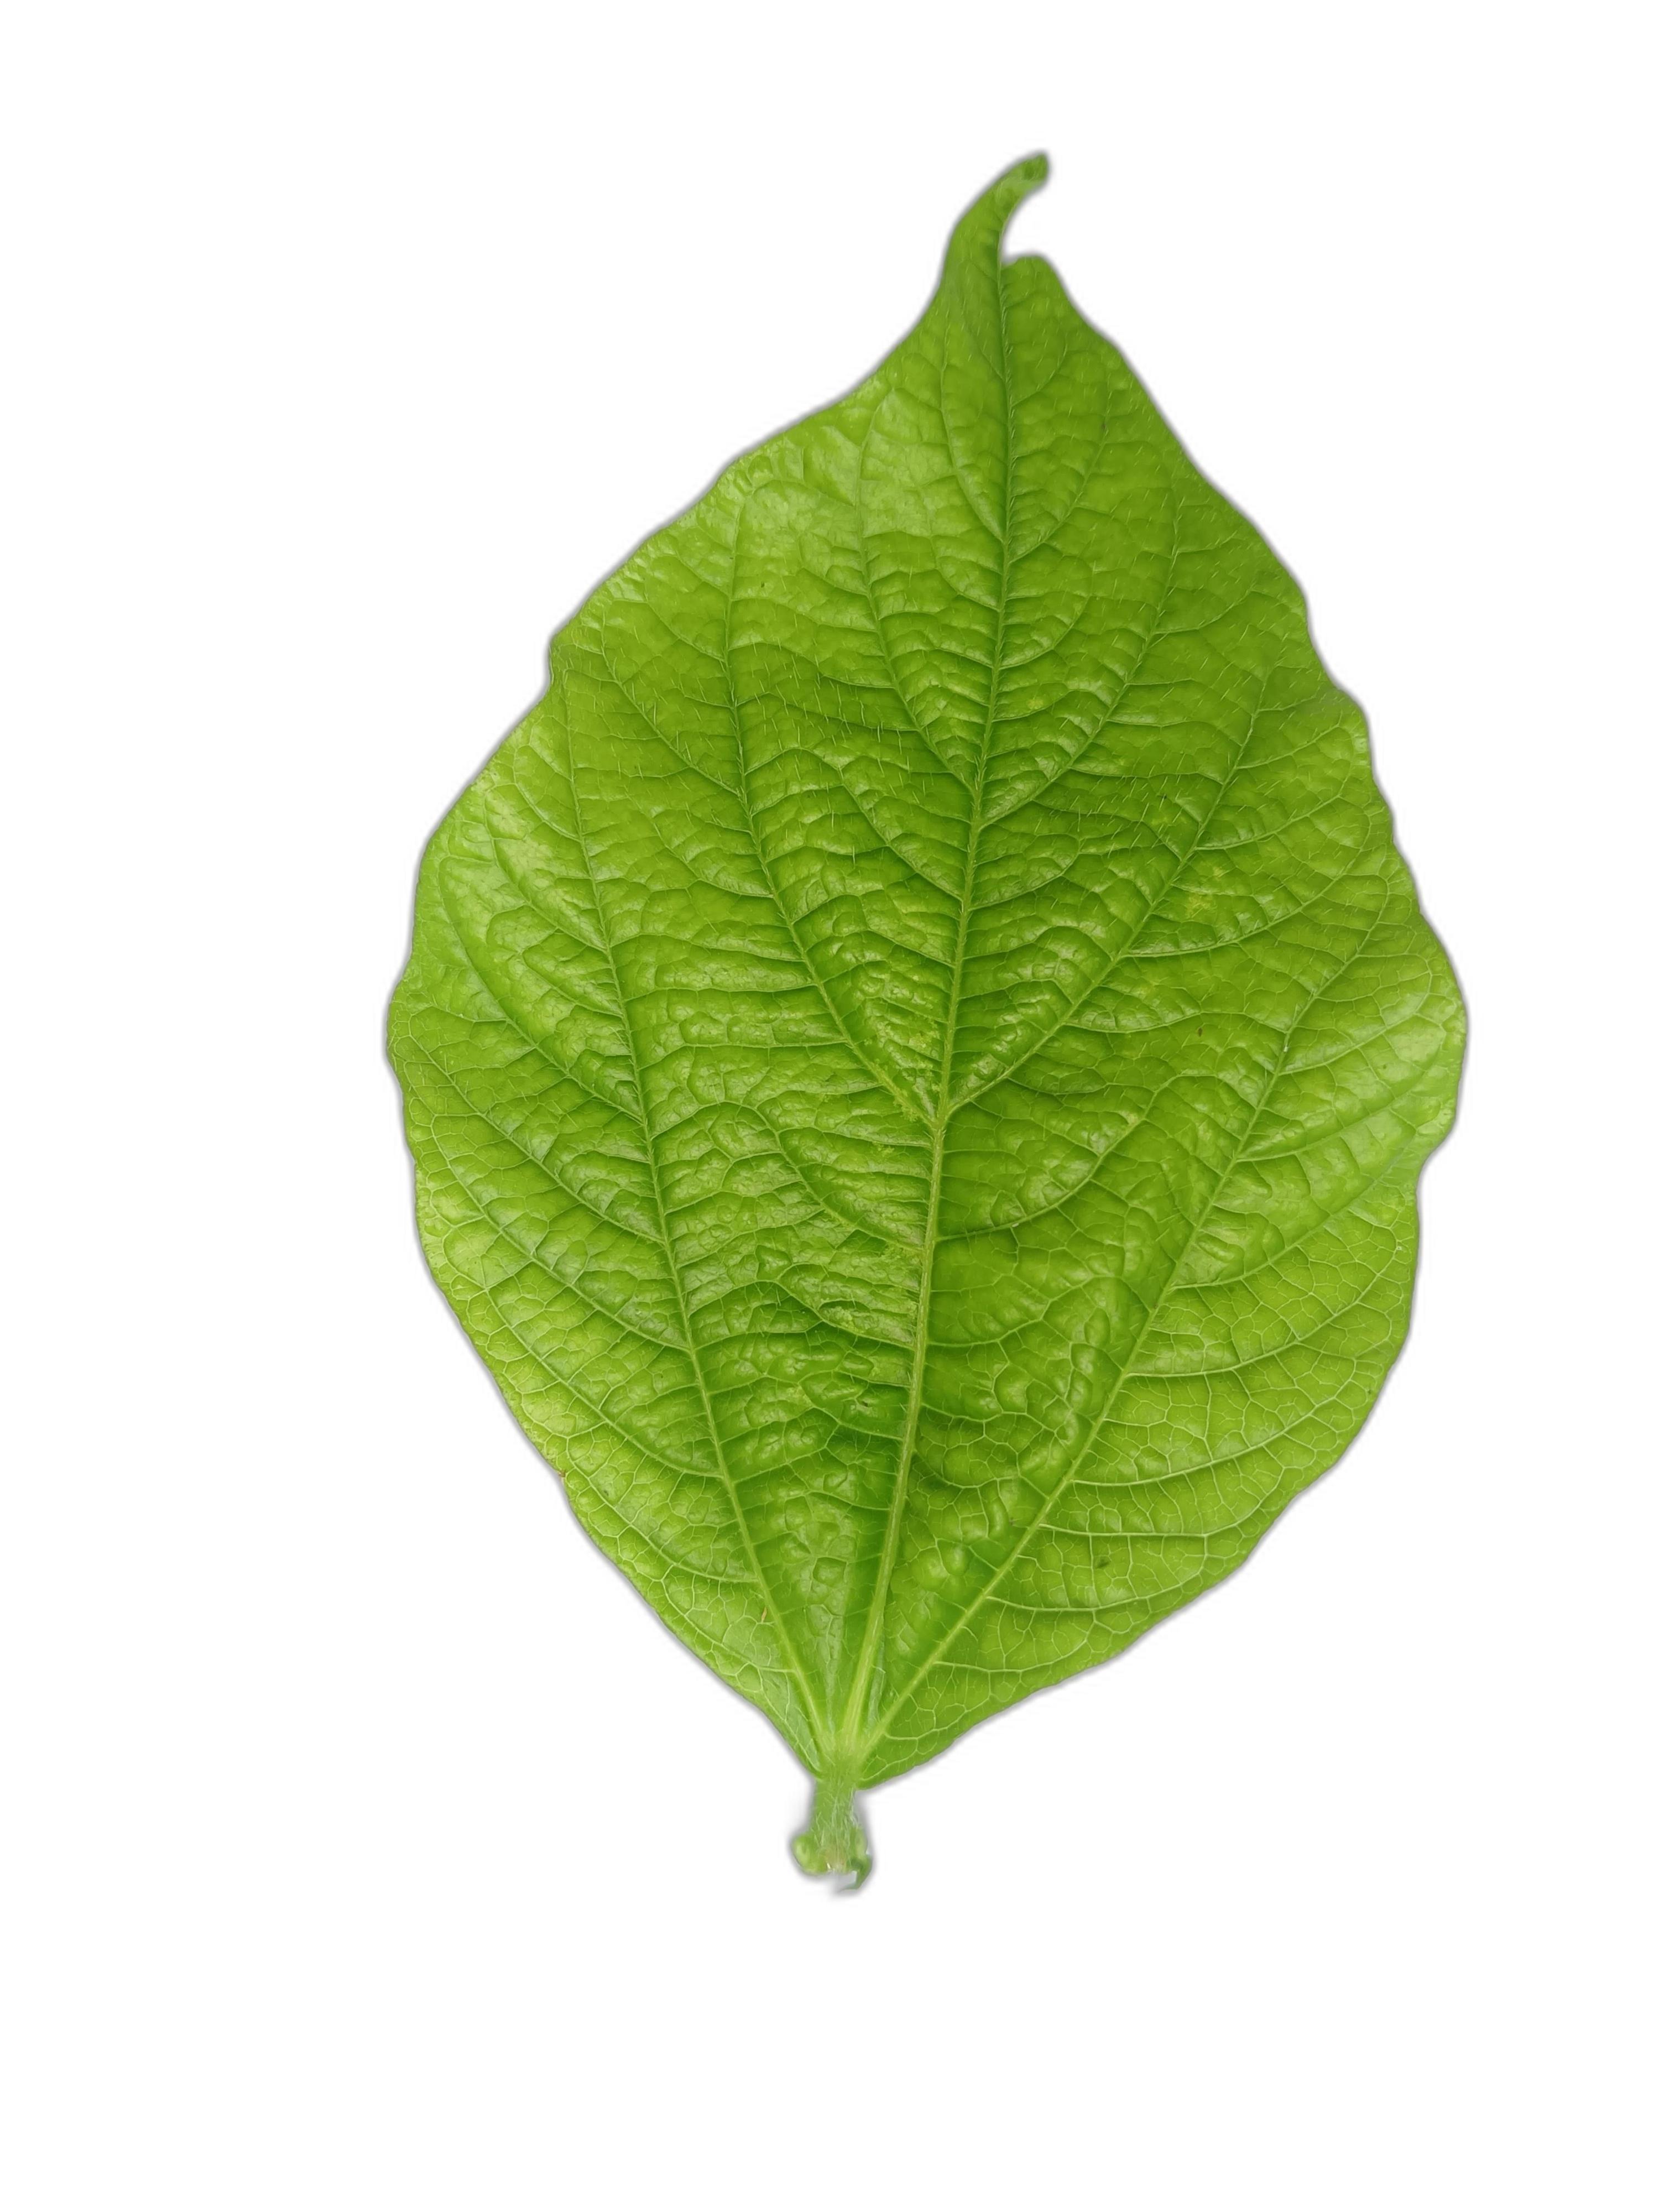
Label: Leaf Crinkle